Galterud

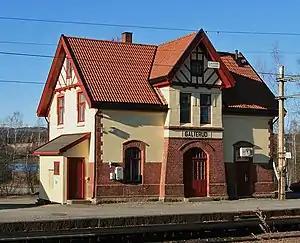
View of the Galterud Station

The Kongsvingerbanen railway runs through the village, stopping at Galterud Station.